Frank Angell

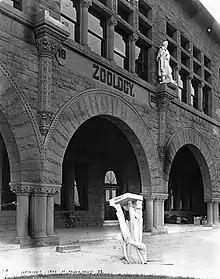
After the 1906 San Francisco earthquake toppled Louis Agassiz's statue from the façade of Stanford's zoology building, Stanford President David Starr Jordan wrote that "SomebodyDr. Angell, perhapsremarked that 'Agassiz was great in the abstract but not in the concrete.

Frank Angell (July 8, 1857 – November 2, 1939) was an early American psychologist and the former athletic director at Stanford University.